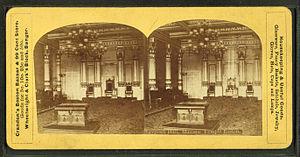
Les rites maçonniques égyptiens forment une famille de rites maçonniques nés au début du XIXᵉ siècle, dans le sillage de la Campagne d'Égypte. Les rites de Memphis Misraïm illustrent la présence, dans la franc-maçonnerie, de l'ancestral thème des mystères de l'Égypte antique et de ses temples, qui a entre autres donné naissance à d'importants édifices de hauts grades. Quatre rites écrivent l'histoire de la maçonnerie égyptienne : le Rite de Misraïm, le Rite de Memphis, le Rite de Memphis et Misraïm issu de leur fusion à l'époque de Giuseppe Garibaldi et le Rite de Memphis-Misraïm, tel que rénové par Robert Ambelain. Si la pratique de ces rites véhicule un hermétisme certain, les « maçons d'Égypte » ont été au XIXᵉ siècle, d'ardents révolutionnaires et d'impétueux républicains - à l'instar de Garibaldi, qui occupa les plus hautes fonctions du rite en Italie.
Misraïm est un personnage de la Genèse dans la Bible. Fils de Cham, il est donc petit-fils de Noé. Pour les juifs antiques, le pays de Misraïm était l'Égypte.